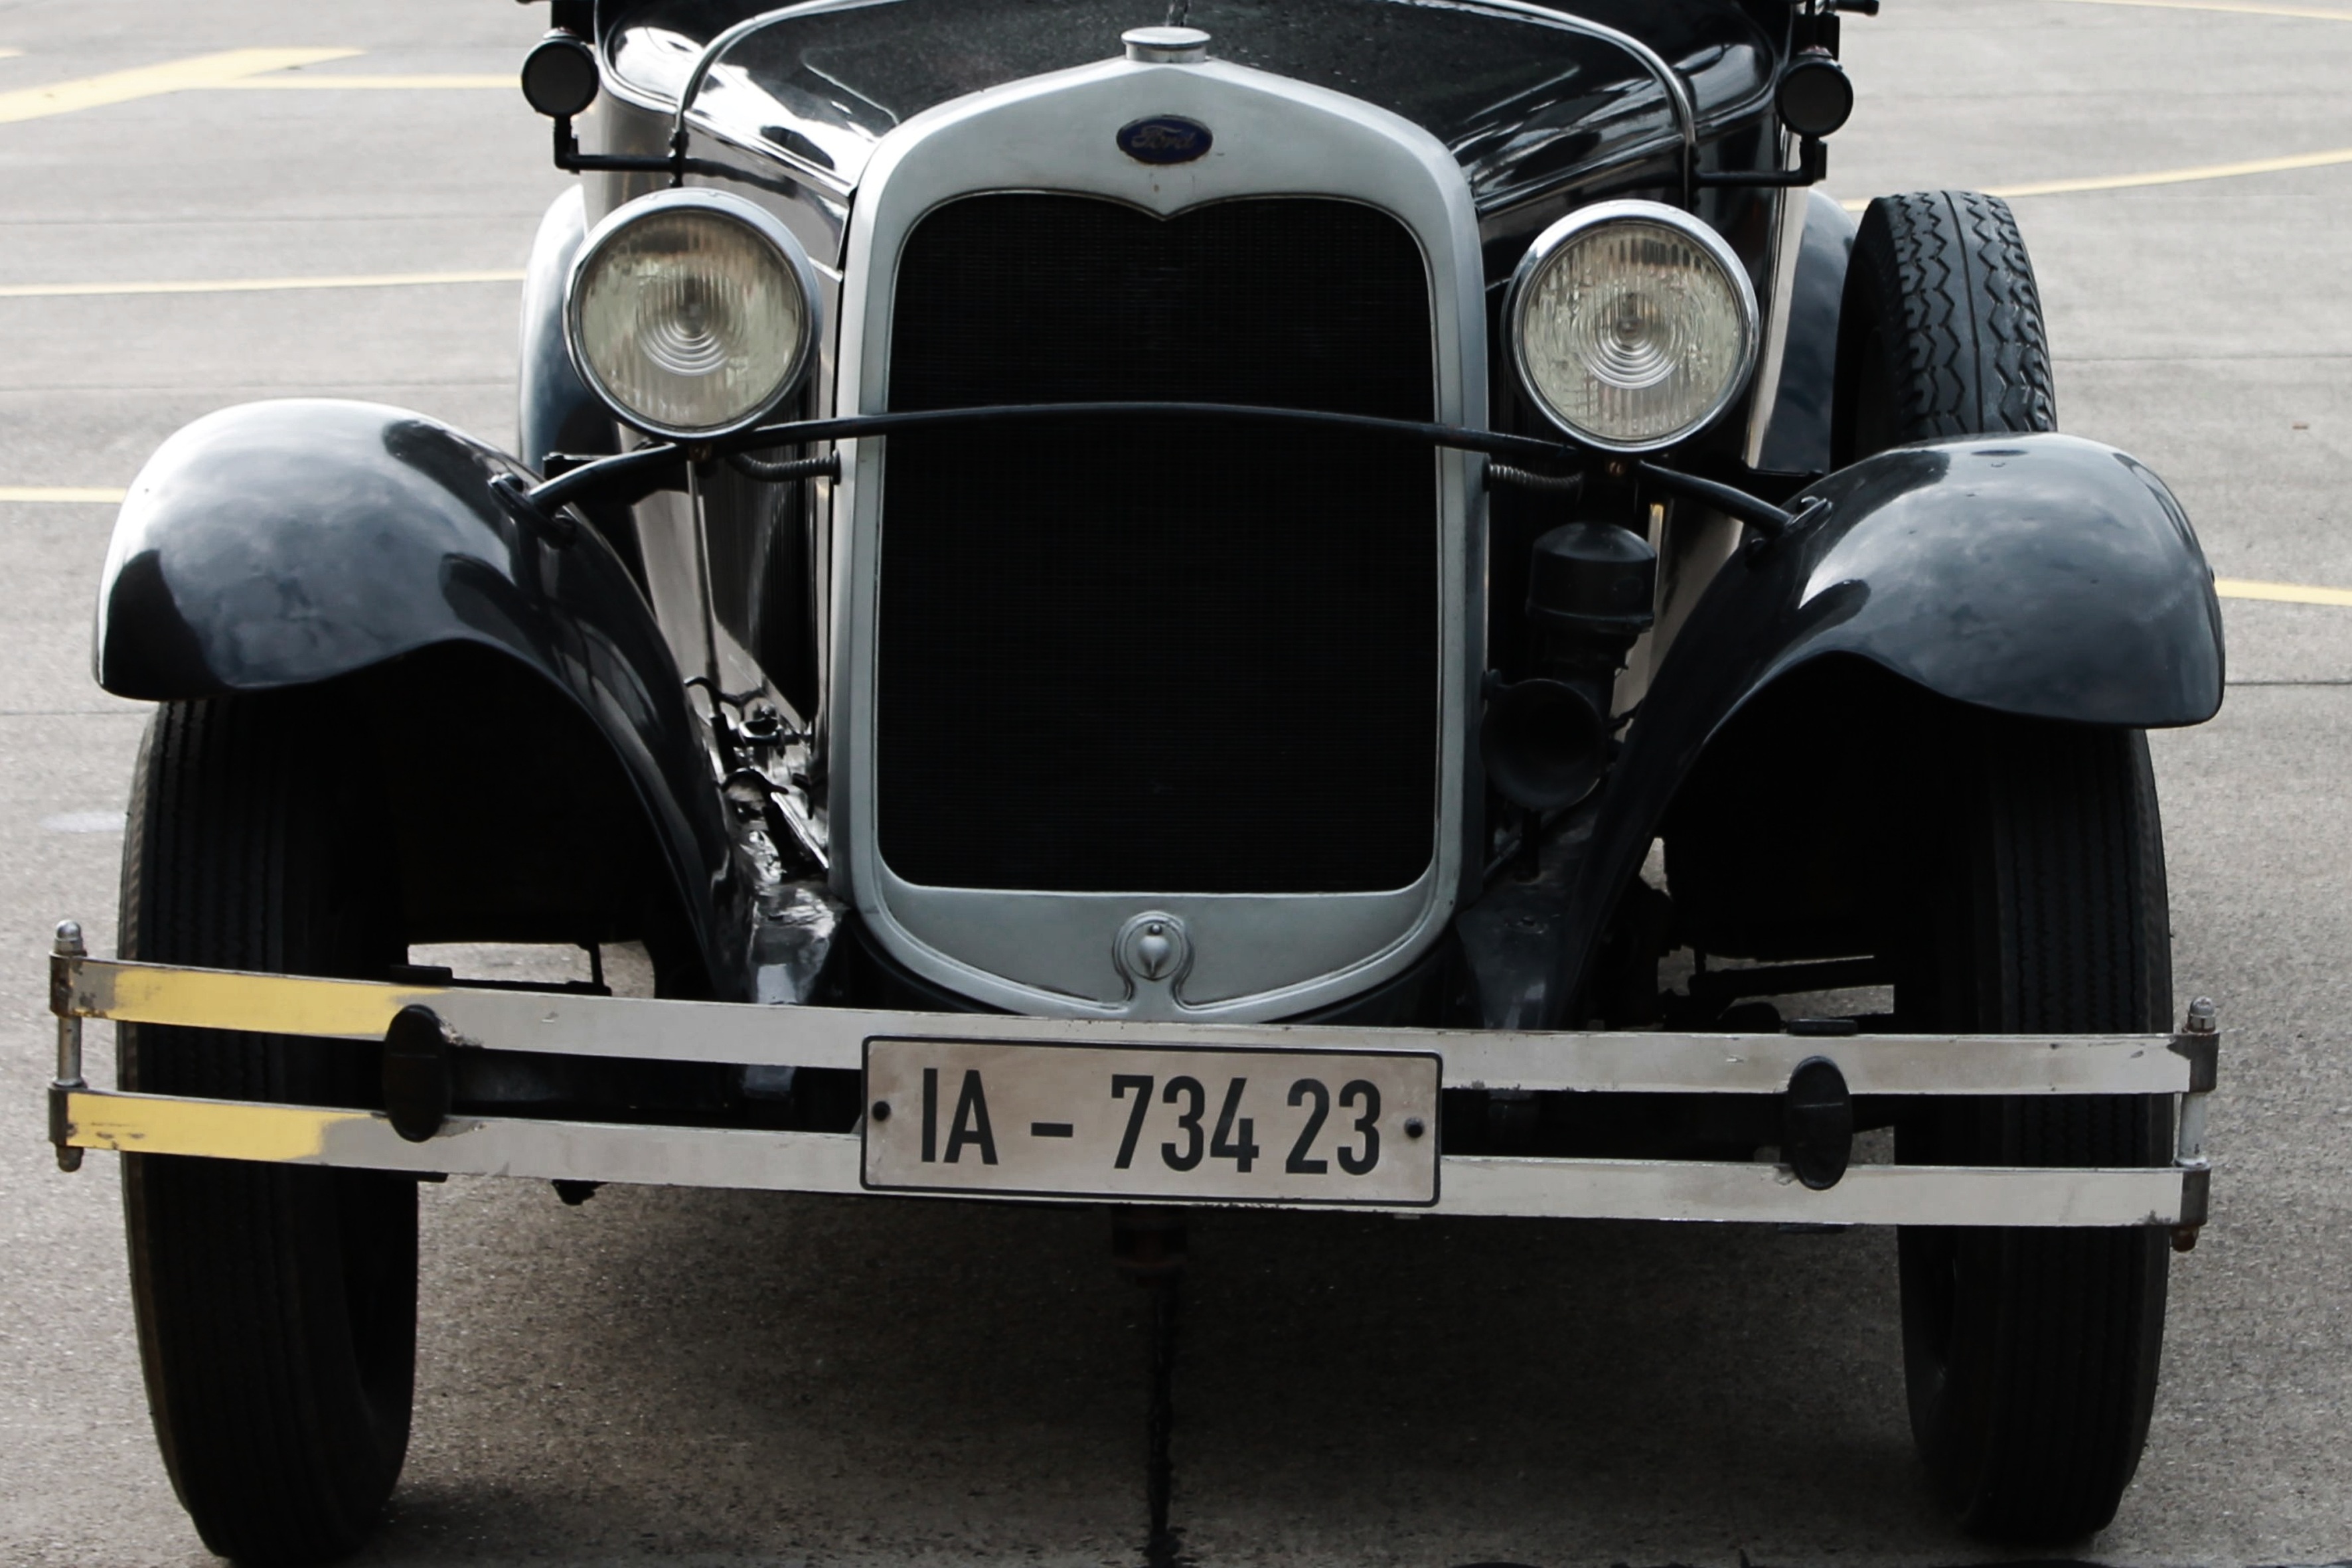
car, vehicle, auto, old car, spotlight, sports car, motor vehicle, vintage car, race car, ford, oldtimer, classic, antique car, land vehicle, touring car, automobile make, automotive design, luxury vehicle